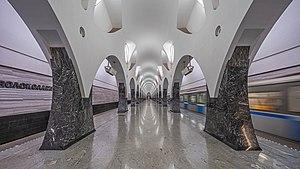
Volokolamskaïa est une station de la ligne Arbatsko-Pokrovskaïa du métro de Moscou, située sur le territoire du raion Mitino dans le district administratif nord-ouest de Moscou.